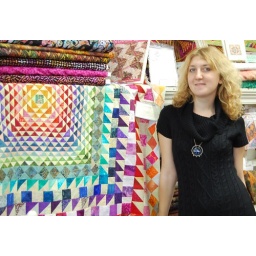
Contrast in color with Dasha's black dress